Akarova

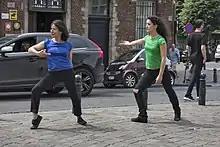
Performance of 'Two Women and a Drummer' within the framework of the project 'In Search for Akarova' at Kapellemarkt / Place de la Chapelle, Brussels. Choreographers: Johanne Saunier, Ine Claes. Drums: Joâo Lobo. Performers: Johanne Saunier (left), Ine Claes (right).

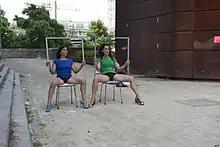
Performance of 'I'm Happy to Separate my Legs' within the framework of the project 'In Search for Akarova' at Akarovaplein / Place Akarova, Brussels. Choreographers: Johanne Saunier, Ine Claes. Text: Martin Crimp. Performers: Johanne Saunier (left), Ine Claes (right).

From 30 April to 11 June 2017, Ballets Confidentiels, a collaboration between choreographers/dancers Johanne Saunier and Ine Claes, organized the project "In Search of Akarova". During that period they performed every Sunday a short dance performance, each time at a different location in Brussels. The choice of the different locations was inspired by the life of Akarova, and included the Madouplein / place Madou Saint-Josse-ten-Noode), the Museumstraat / rue du Musée (Brussels), the Koninginneplein / place de la Reine (Schaerbeek, the Park Pierre Paulus / Parc Pierre Paulus (Saint-Gilles), the Akarovaplein / Place Akarova and the Brigitinnenstraat / rue Brigittines (Brussels), the Kapellemarkt / marché de la Chapelle (Brussels), the Weststation / gare de l'Ouest (Molenbeek-Saint-Jean) and the Akarovastraat / rue Akarova (Ixelles). Besides Johanne Saunier and Ine Claes, the dancer Guida Inês Mauricio, the musical duo Different Fountains and the drummers Joâo Lobo and Mathieu Calleja also participated in the project.